Benny Leonard

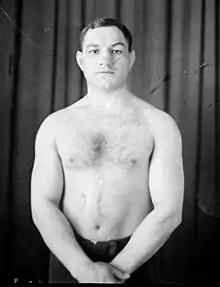
Rocky Kansas

On June 6, 1921, Leonard defeated future lightweight champion Rocky Kansas in a twelve-round world lightweight title match, before a roaring crowd of 28,000 at a baseball park in Harrison, New Jersey, winning by newspaper decision. The title would have gone to Kansas if he had scored a knockout before the end of the match. The "Sheboygan Press" gave Leonard the win, and nine rounds with only two to Kansas. Perhaps feeling fatigued, Leonard was said to have fought conservatively and uncharacteristically punched on the defensive throughout the match. Only in the eighth, ninth, and twelfth, did Leonard go on the aggressive. Showing his versatility, Leonard was judged to have won by a clear margin, scoring points through the attacks of Kansas in as many as nine of the rounds, despite never taking the offensive. Kansas's blows appeared wild against the precise technique of his champion opponent.